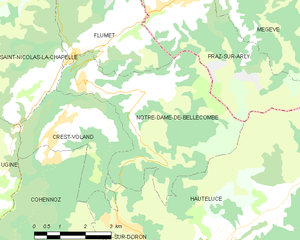
Carte des communes françaises